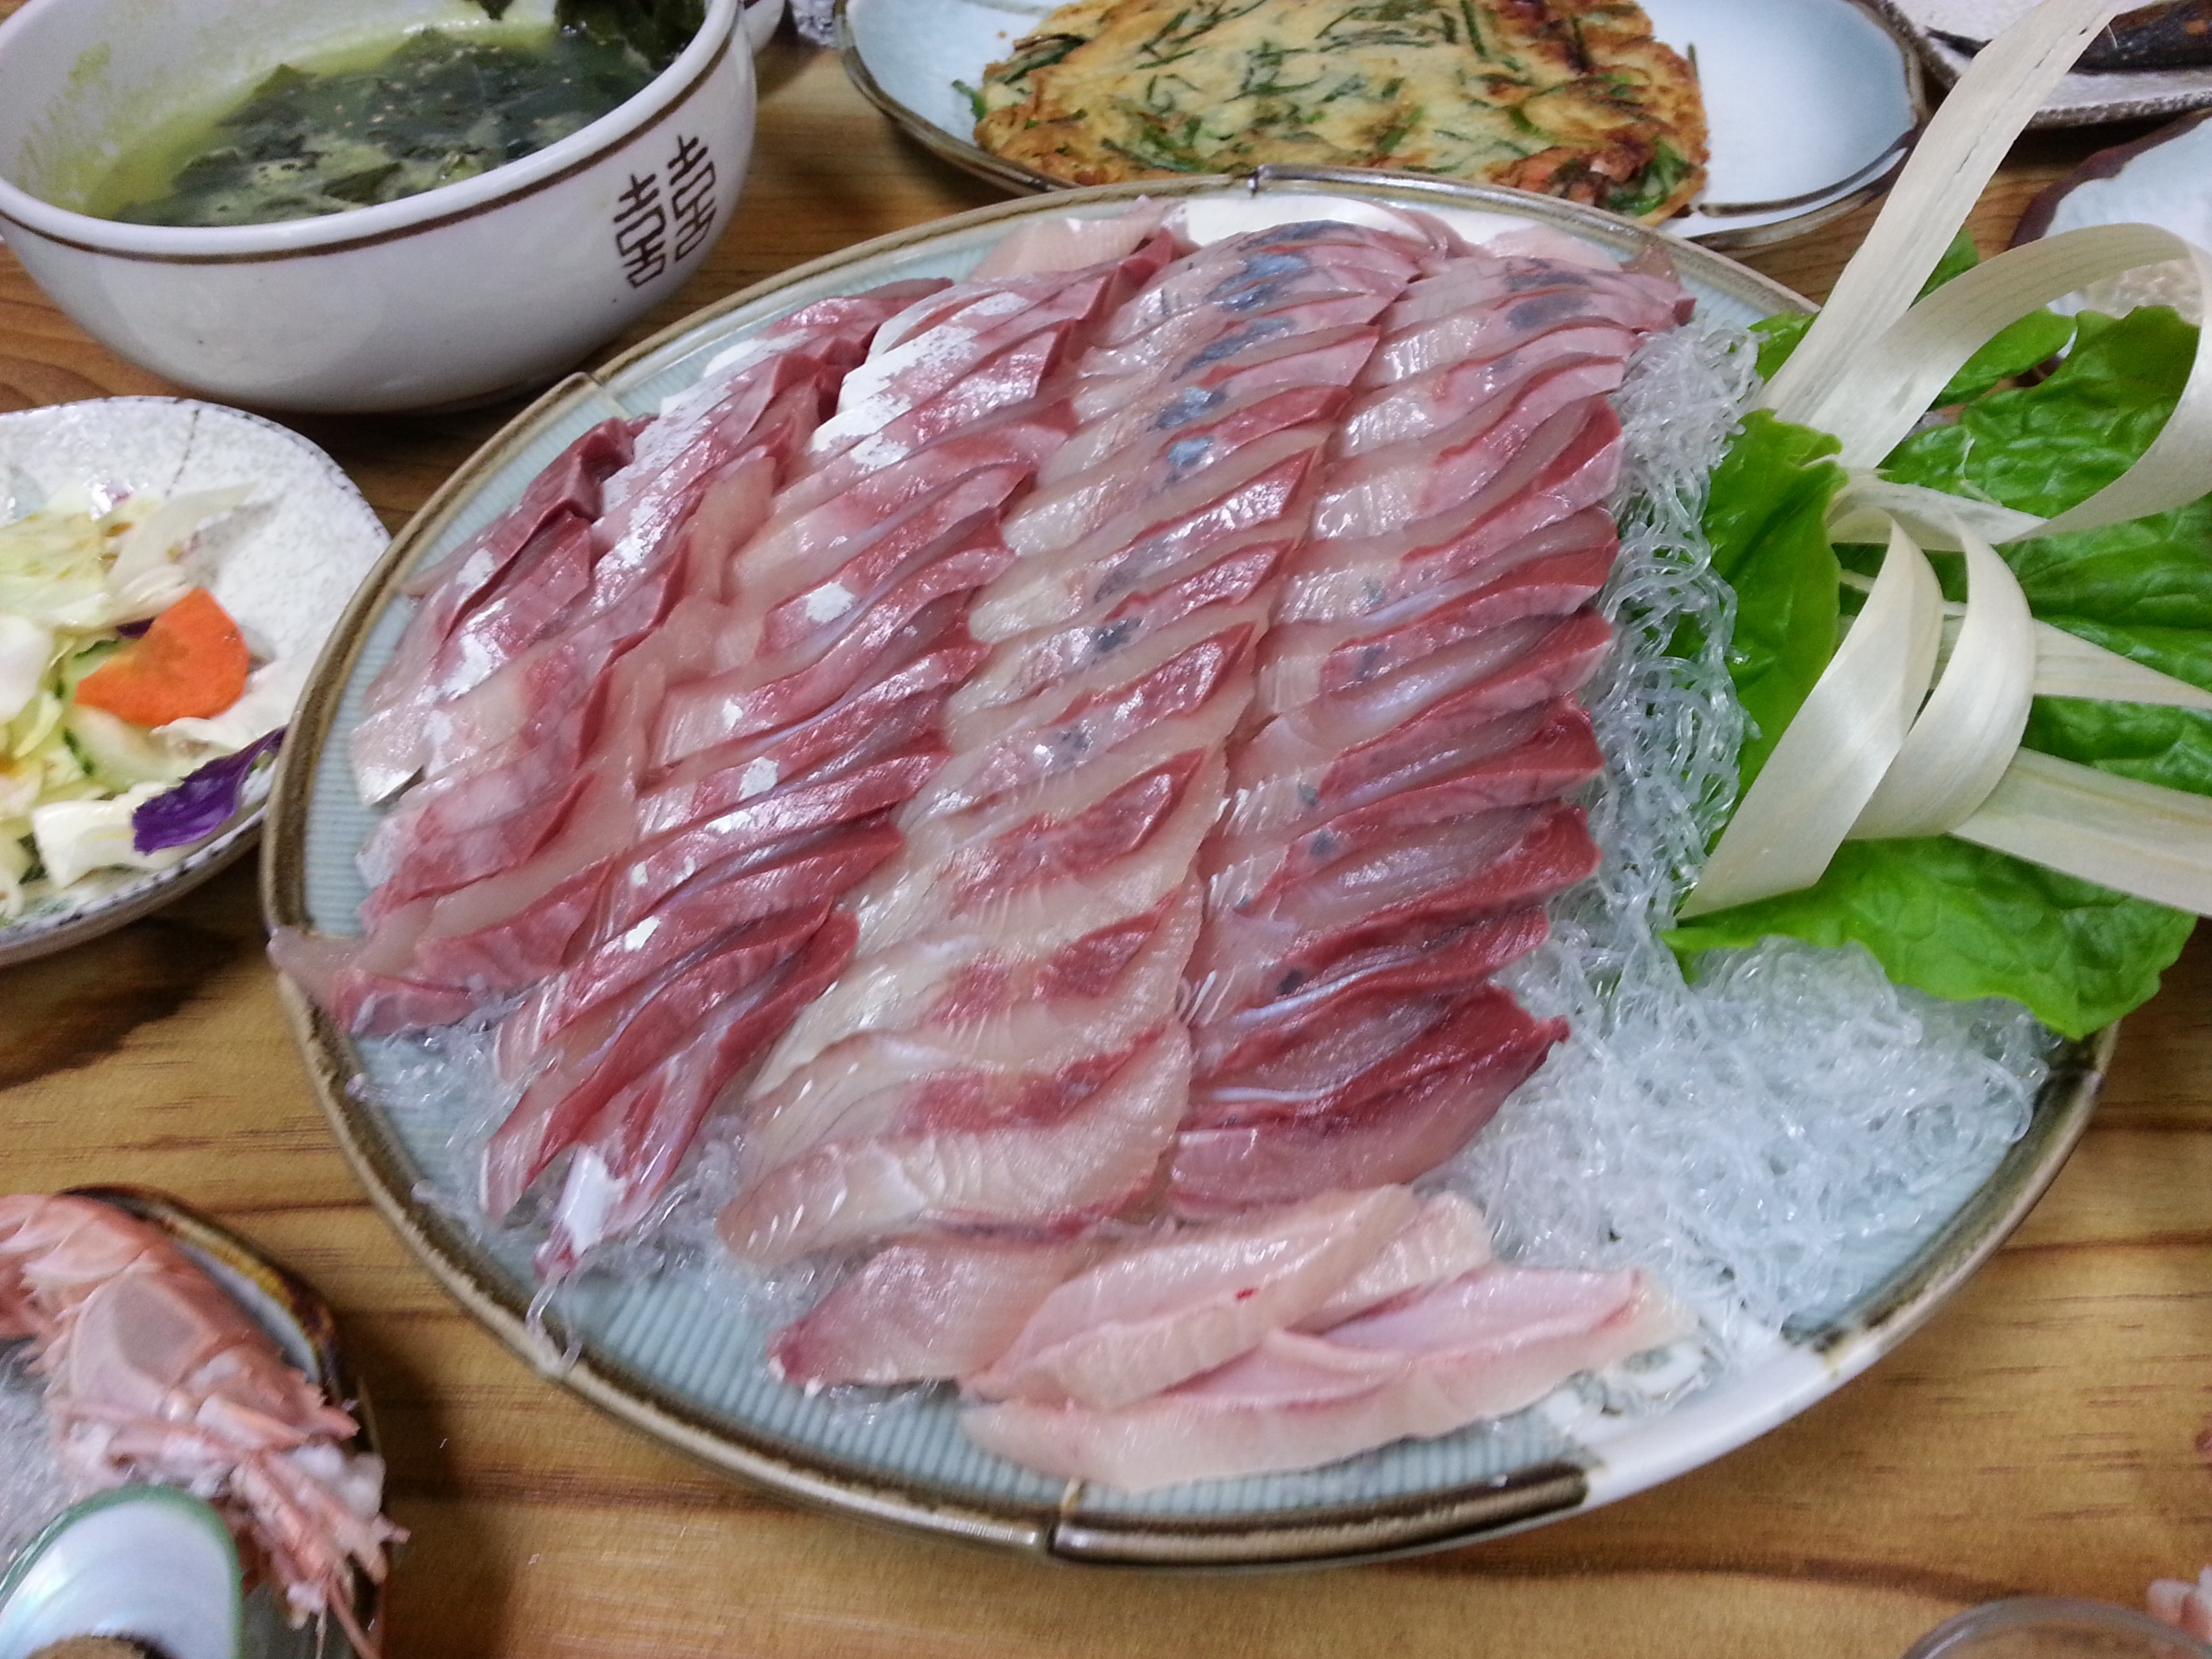
dish, food, fish, meat, cuisine, asian food, jeju island, shabu shabu, animal source foods, samgyeopsal, hot pot, defensive times, jeju island restaurants